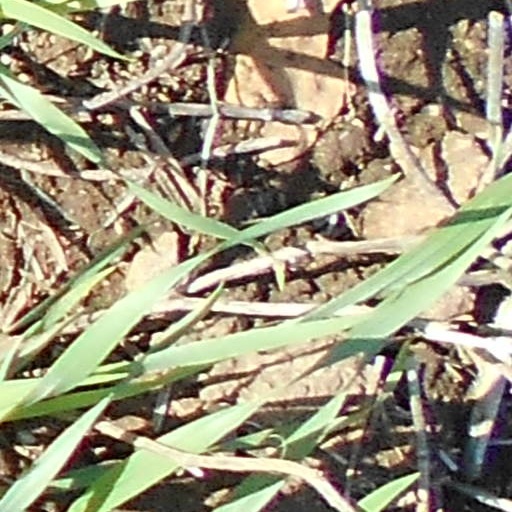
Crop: wheat